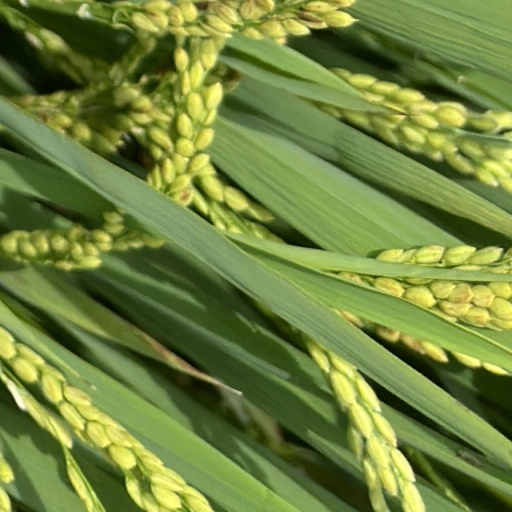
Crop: rice